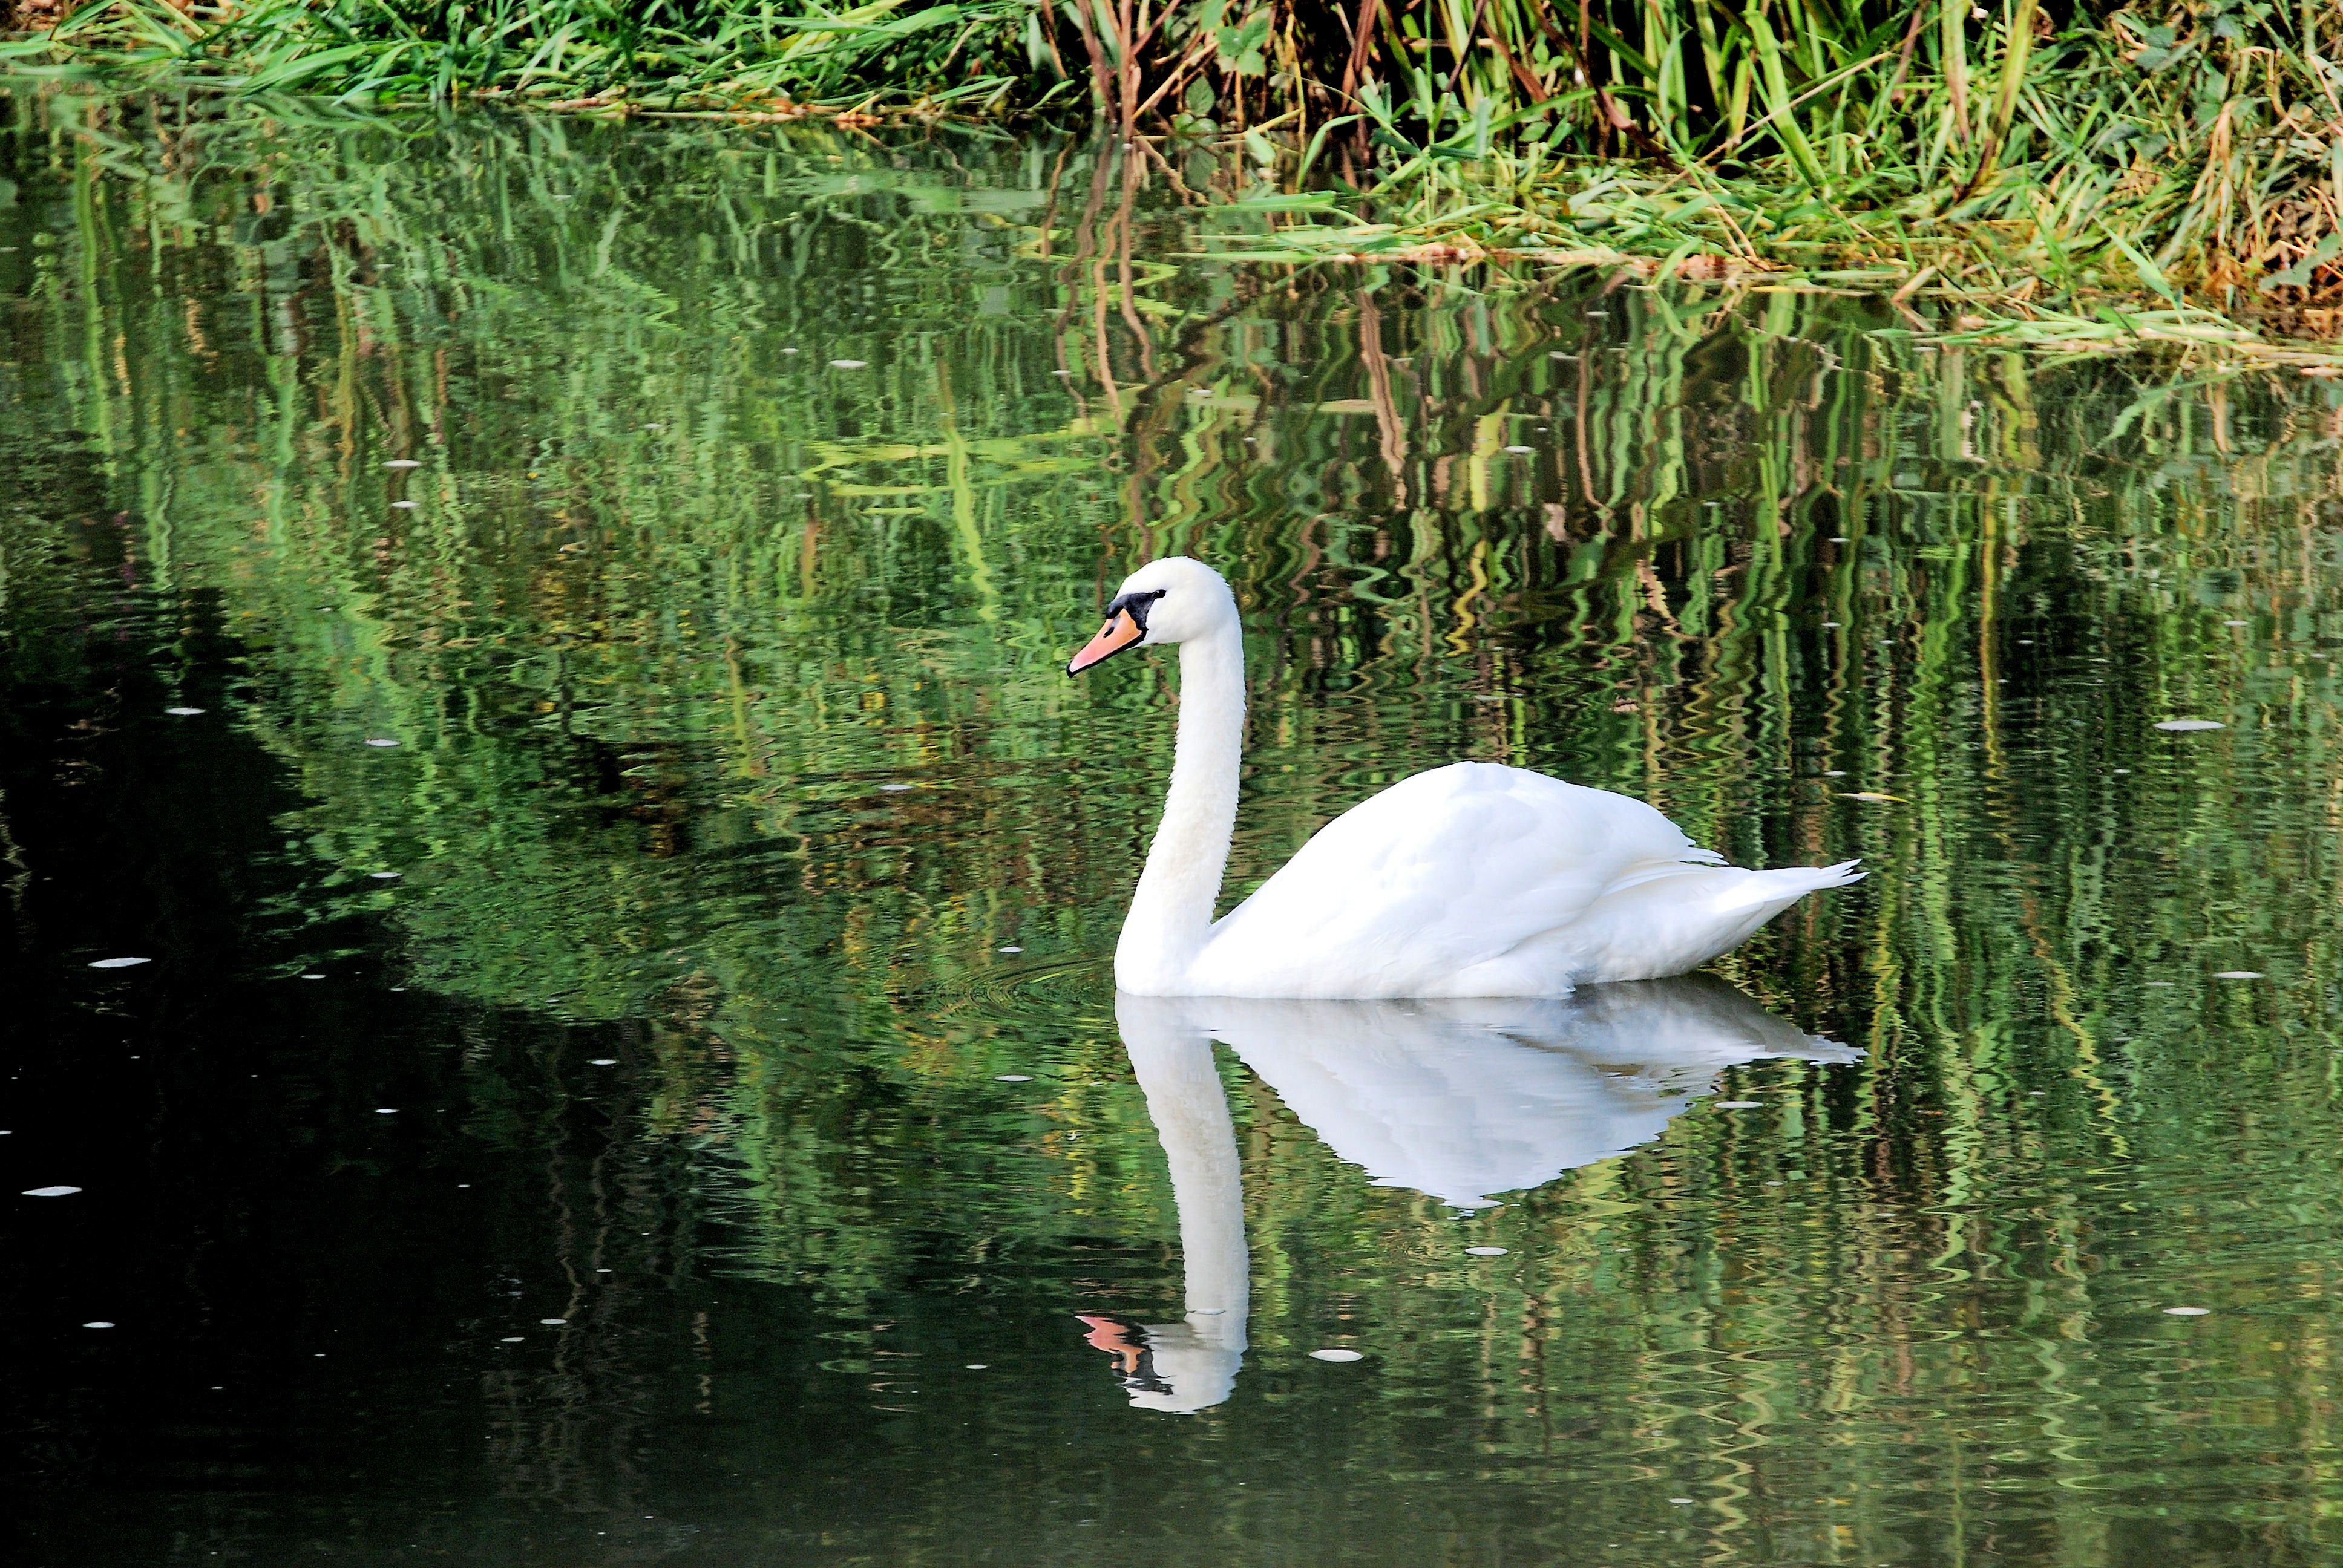
water, nature, bird, white, wildlife, reflection, fauna, plumage, swan, wetland, vertebrate, waterfowl, water bird, elegance, ducks geese and swans